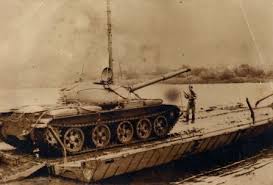
Label: T-62